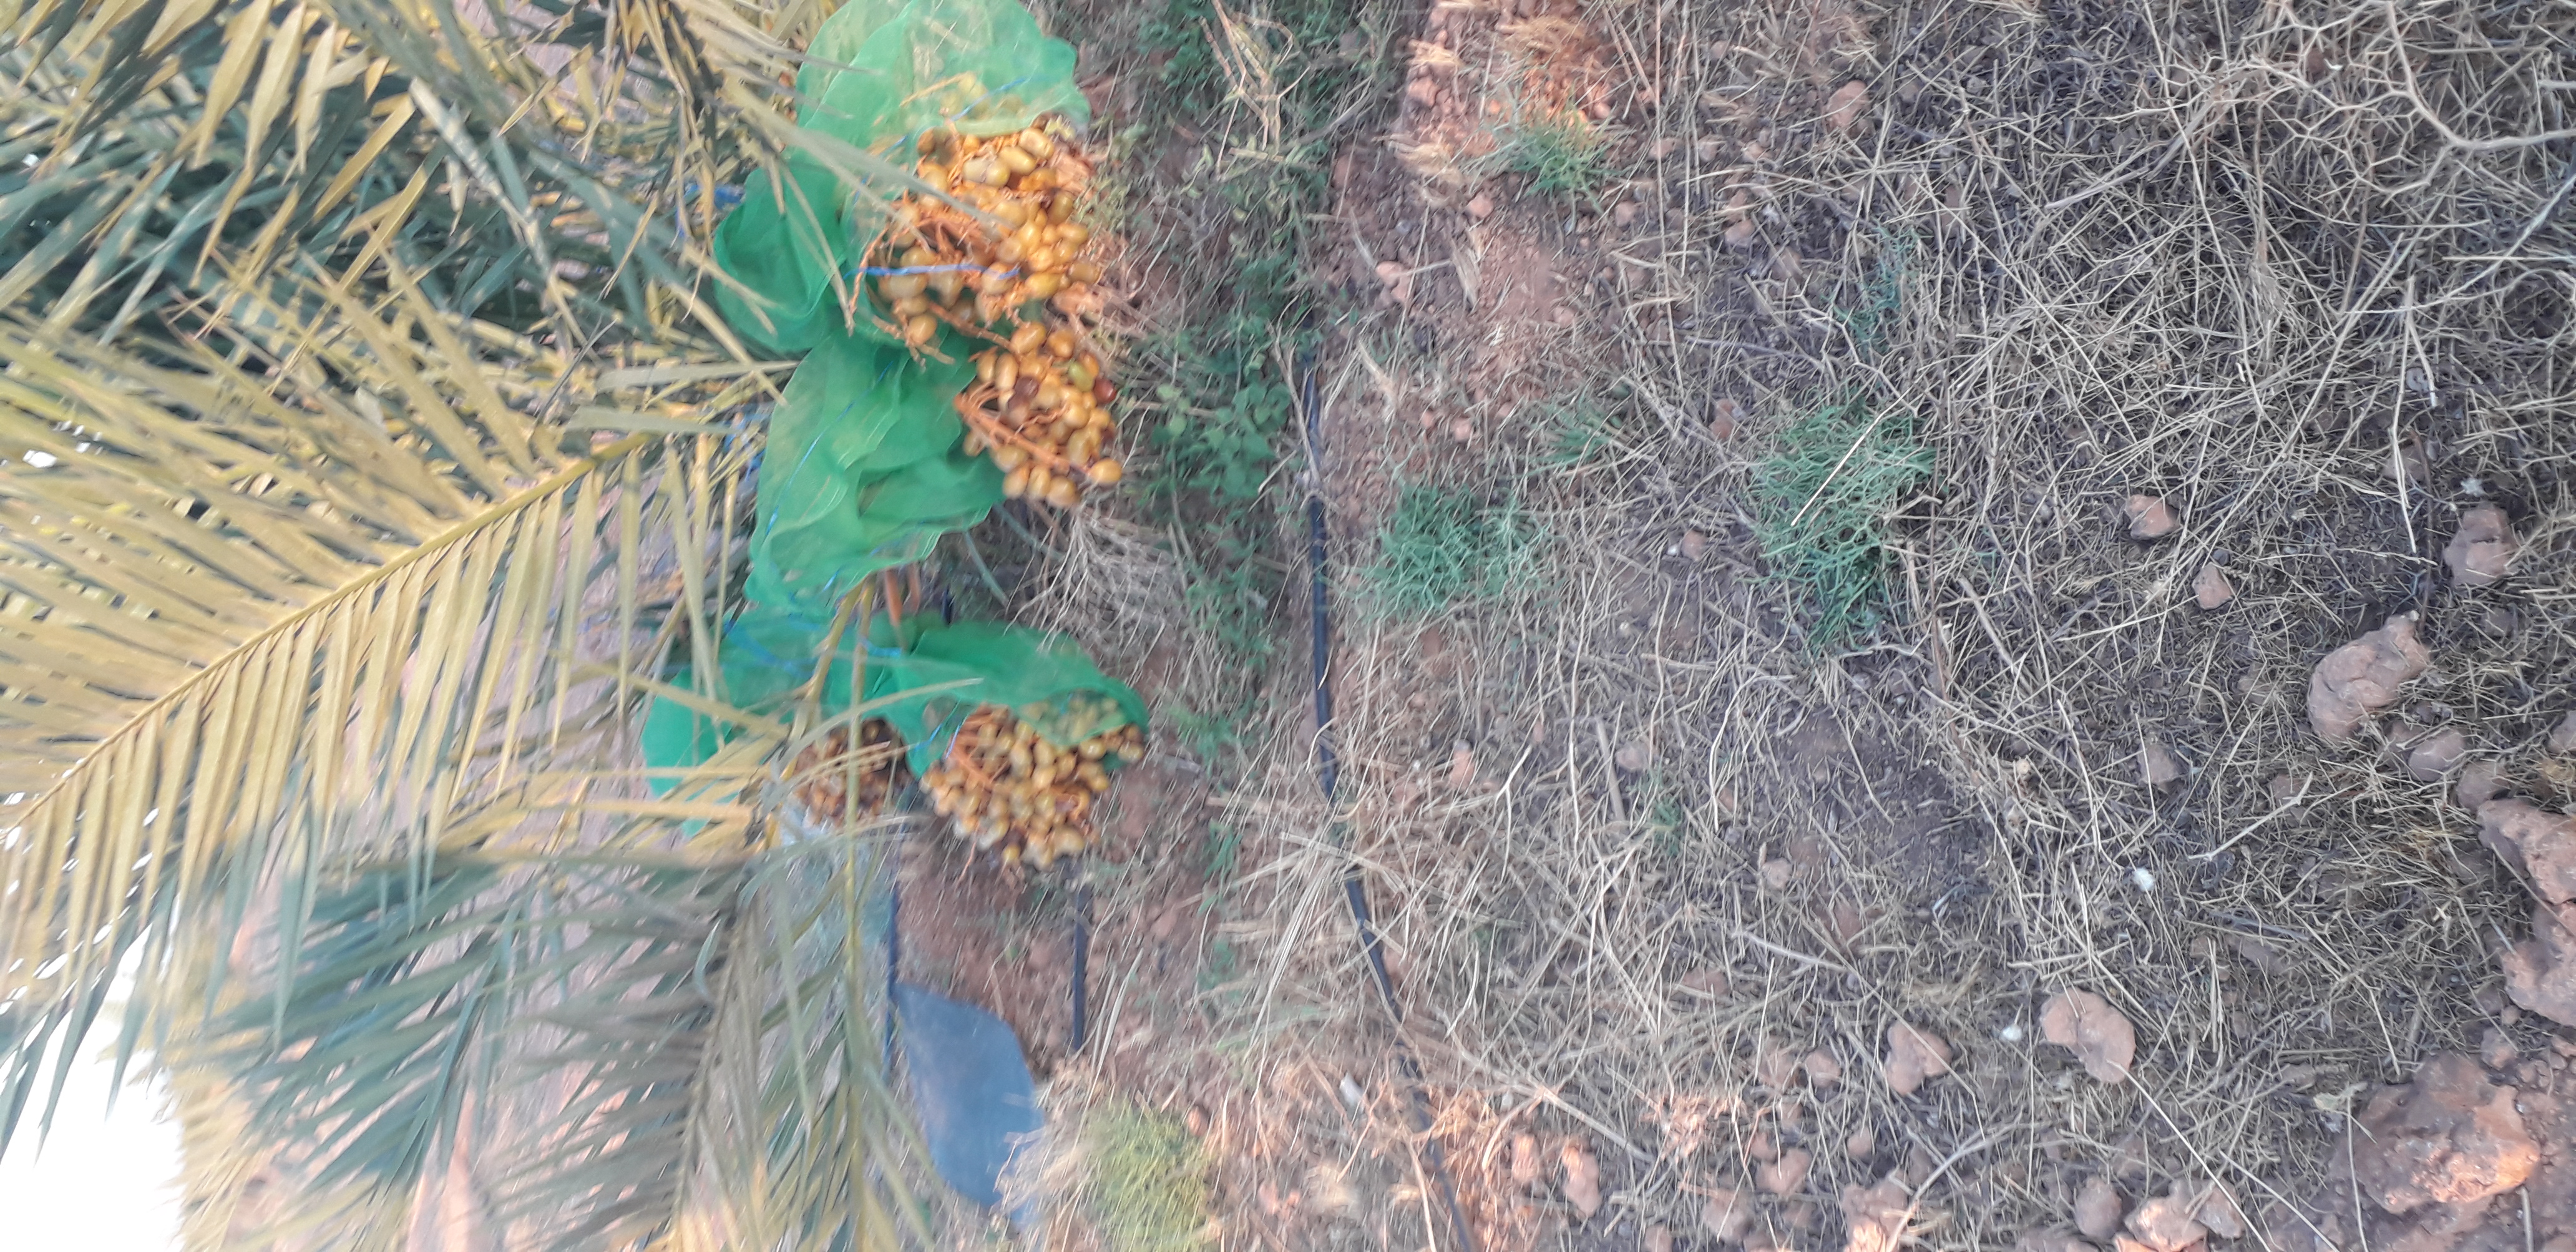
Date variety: Boufagous